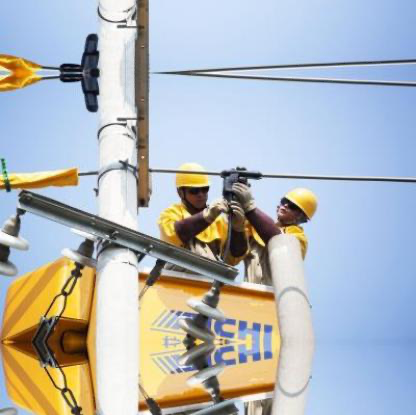
Objects in the image:
label: helmet
label: helmet